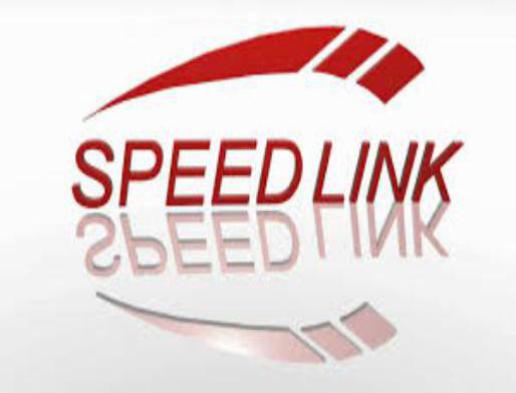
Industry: Electronic